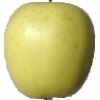
Label: Apple Golden 2